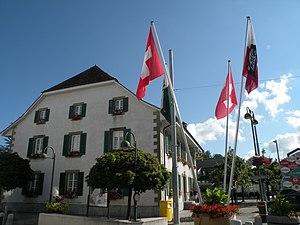
Administration communale d’Épalinges
Épalinges est une commune suisse du canton de Vaud, située dans le district de Lausanne. Elle fait partie du nord de l’agglomération lausannoise.